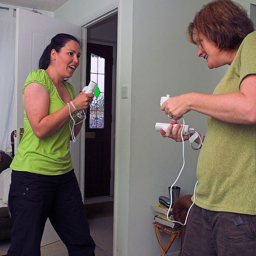
A couple of women standing next to each other holding game controllers.
Some people are having fun with a game.
Two women are laughing and carrying game controllers in their hands.
Two women stand facing each other holding wii remotes.
A man and a women who are playing video games together.